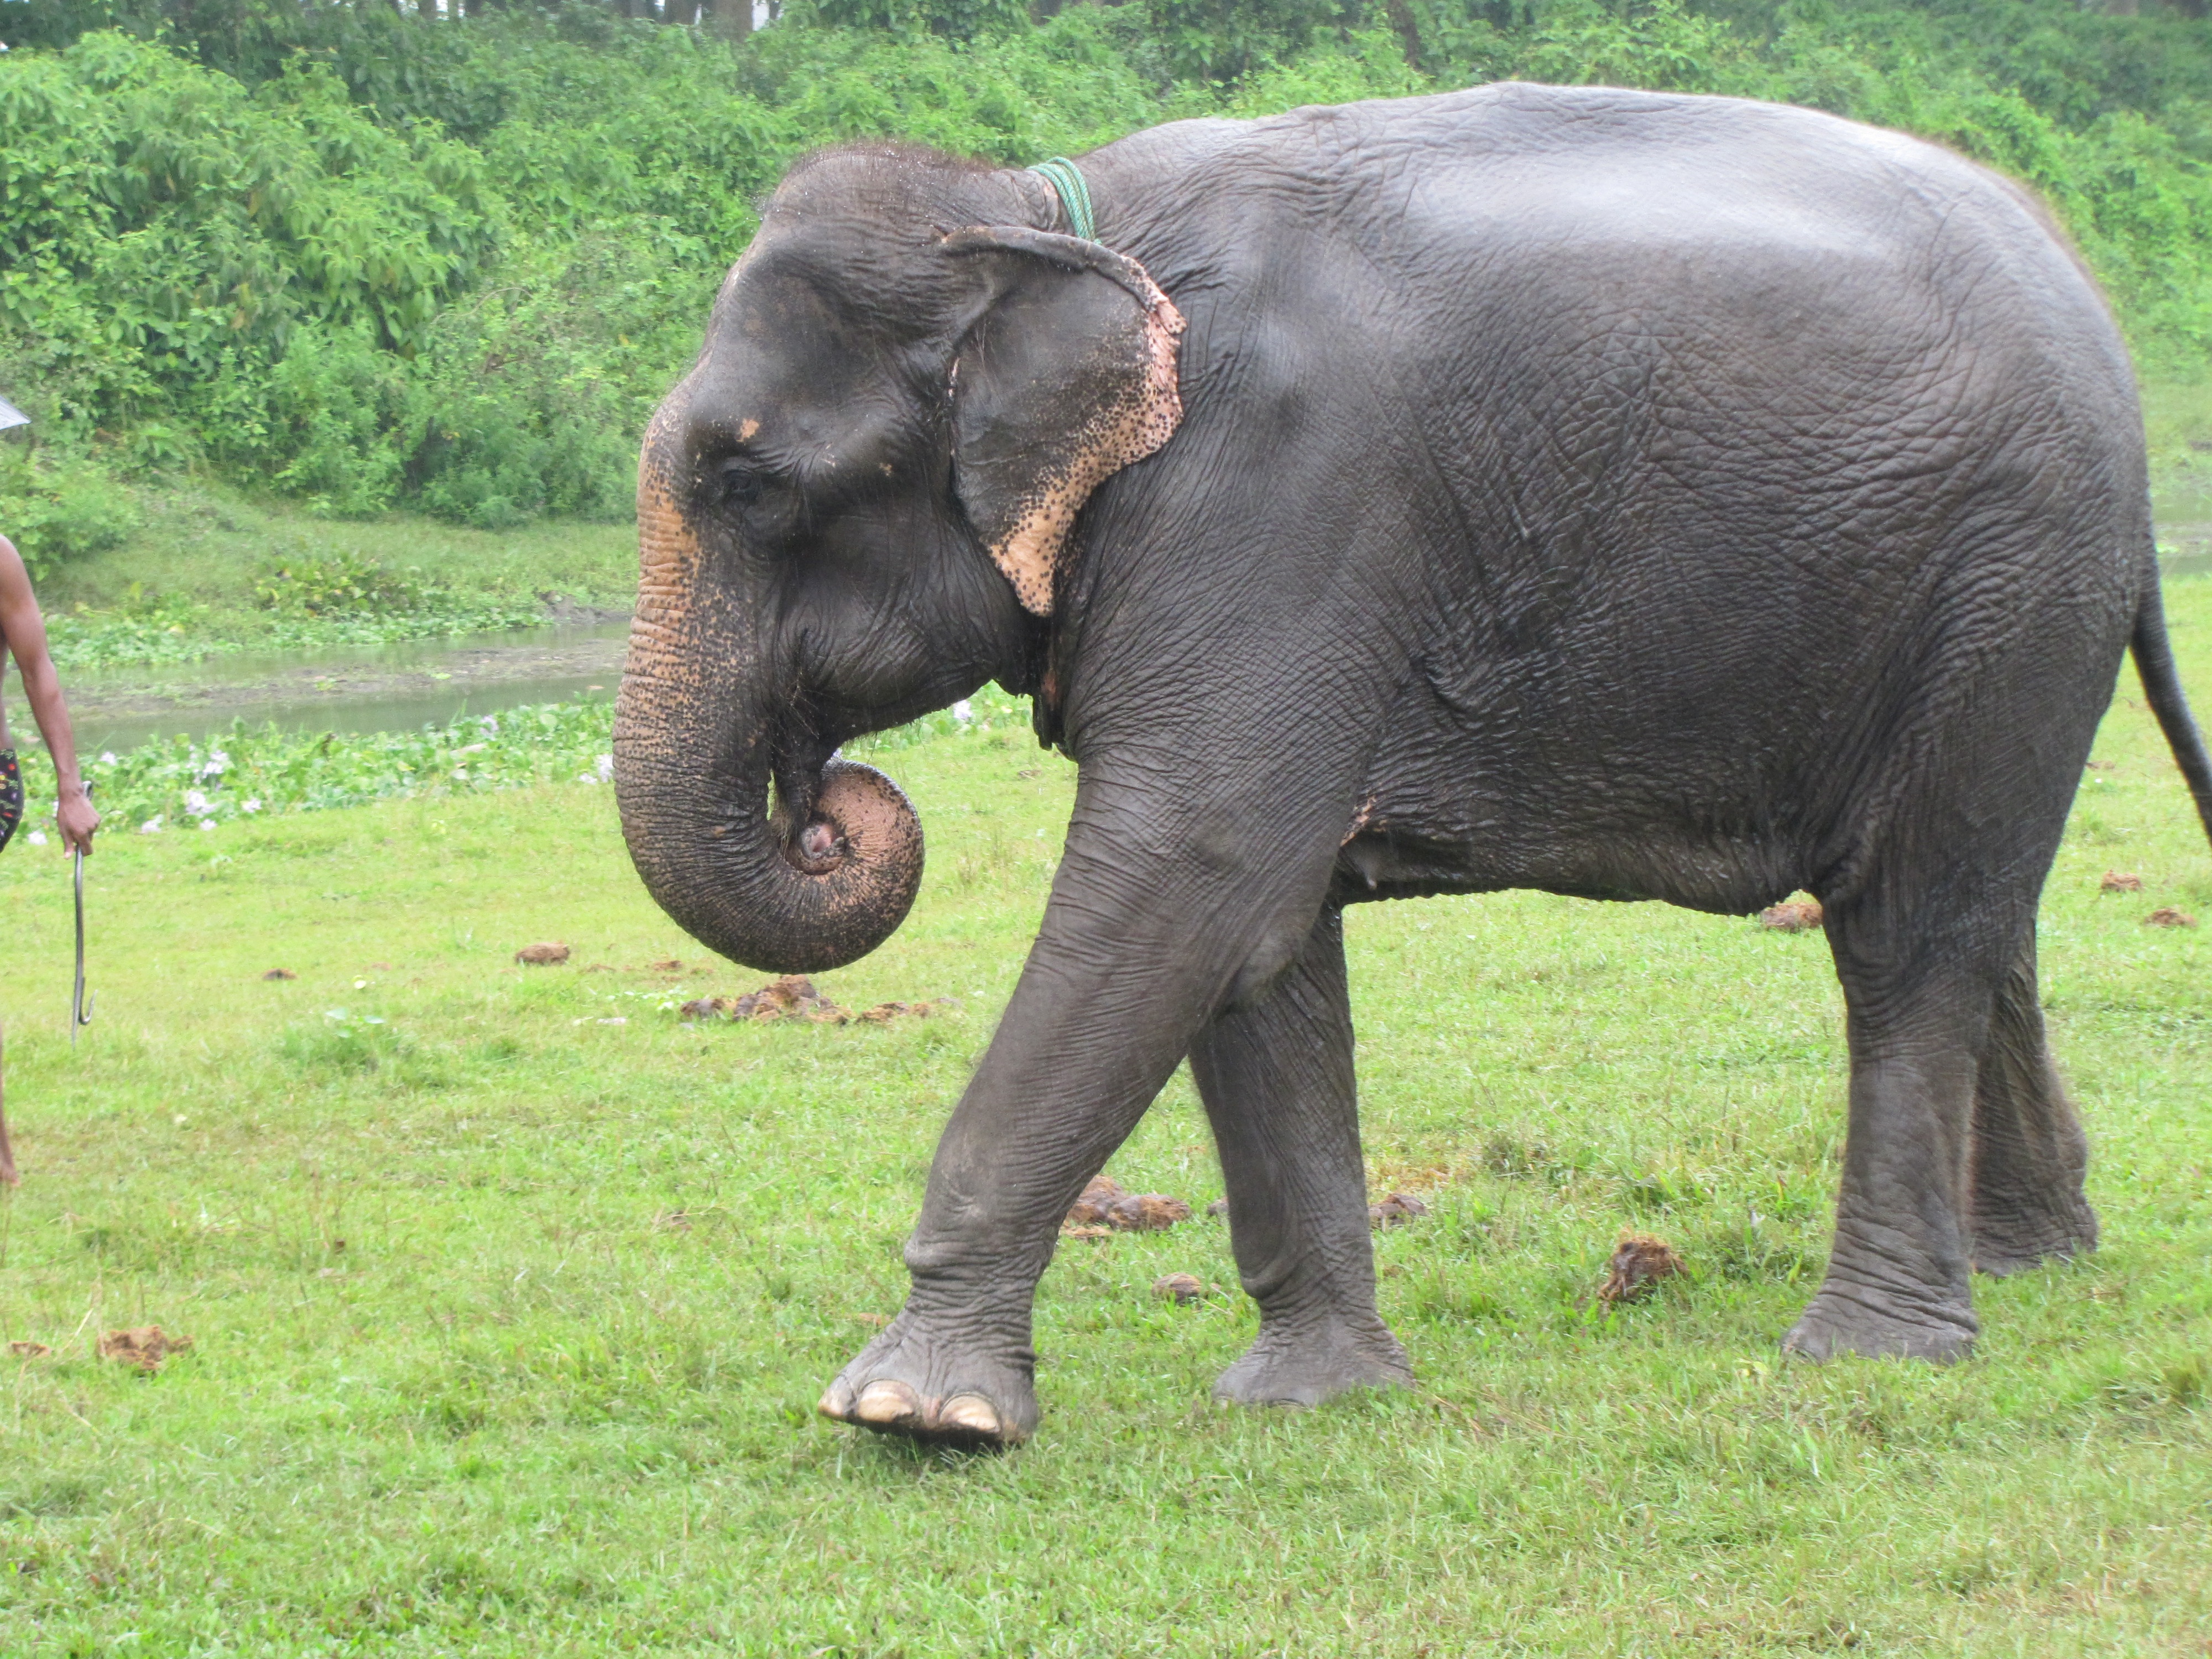
nature, wildlife, wild, zoo, mammal, fauna, elephant, vertebrate, safari, indian elephant, african elephant, elephants and mammoths, mahout